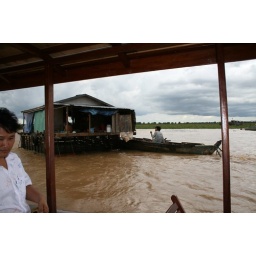
The slats under the house enclose a fish farm. Our driver, Mony Pech, is on the left.